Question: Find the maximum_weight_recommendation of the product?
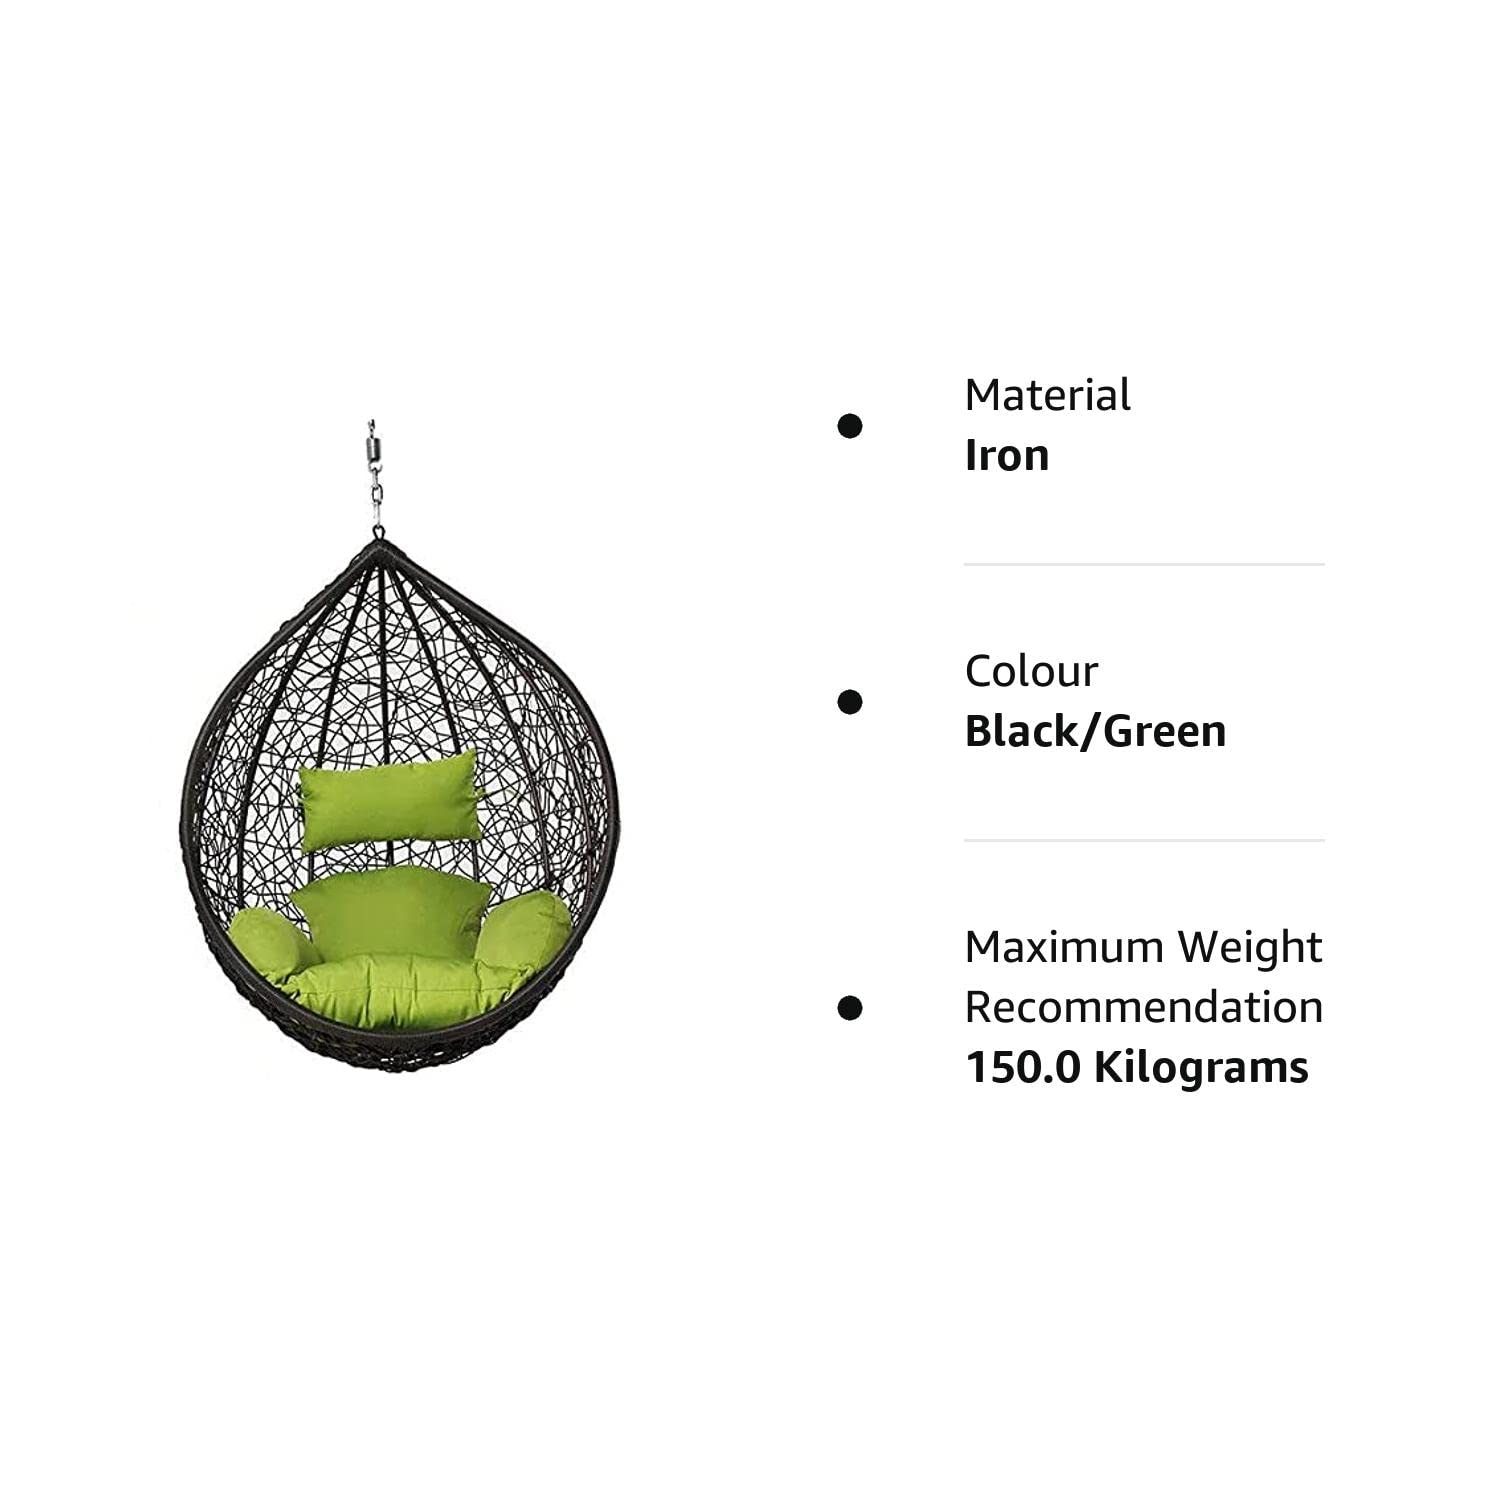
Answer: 150 kilogram